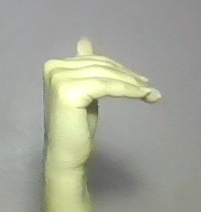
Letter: khaa